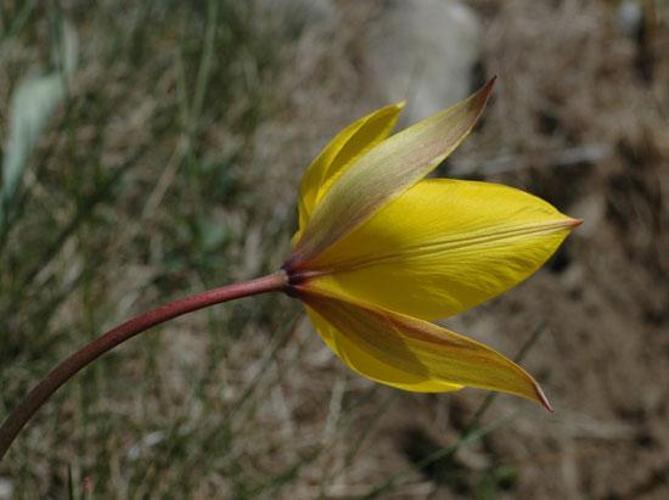
Flower: Tulip